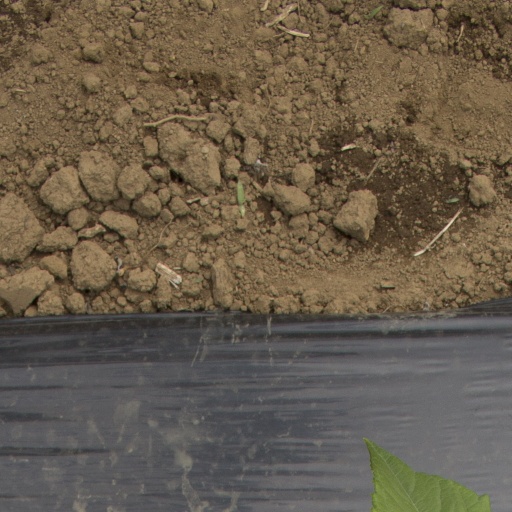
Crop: Jerusalem artichoke